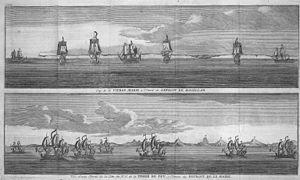
Le voyage du Commodore Anson est une circumnavigation autour du monde durant le XVIIIᵉ siècle. En 1740, pendant la guerre de l'oreille de Jenkins qui opposa la Grande-Bretagne et l’Espagne de 1739 à 1748, le Commodore George Anson reçut du roi Georges II le commandement d’une escadre, avec la mission d’aller harceler les colonies espagnoles de l’océan Pacifique, et si possible de capturer le galion de Manille. Anson passa dans le Pacifique par le cap Horn, remonta le long des côtes de l’Amérique du Sud, puis traversa le Pacifique jusqu’à Macao. Il captura le galion de Manille près des côtes des Philippines, et revint en Grande-Bretagne par le cap de Bonne-Espérance.